Reebok

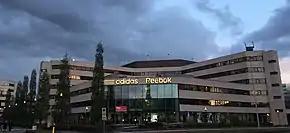
Adidas Reebok European headquarters in Amsterdam (2017)

In 2010, Reebok announced a partnership with CrossFit, a fitness company and competitive fitness sport, including sponsoring the CrossFit Games, opening CrossFit studios, and introducing a line of co-branded footwear and apparel for Fall 2011. In 2011, Reebok debuted the CrossFit delta symbol on the brand's fitness apparel line. As it lost contracts to make sportswear for professional and college teams (its last uniform rights contract, with the NHL, ended in 2017), Reebok began repositioning itself as a fitness-oriented brand, just as it had been during the 1980s and early 1990s.